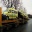
Label: ambulance